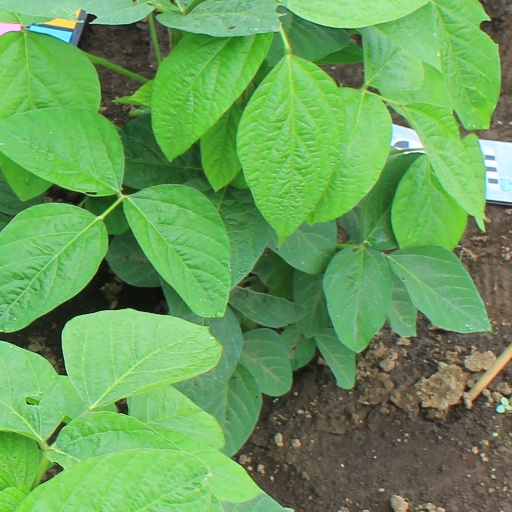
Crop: soybean